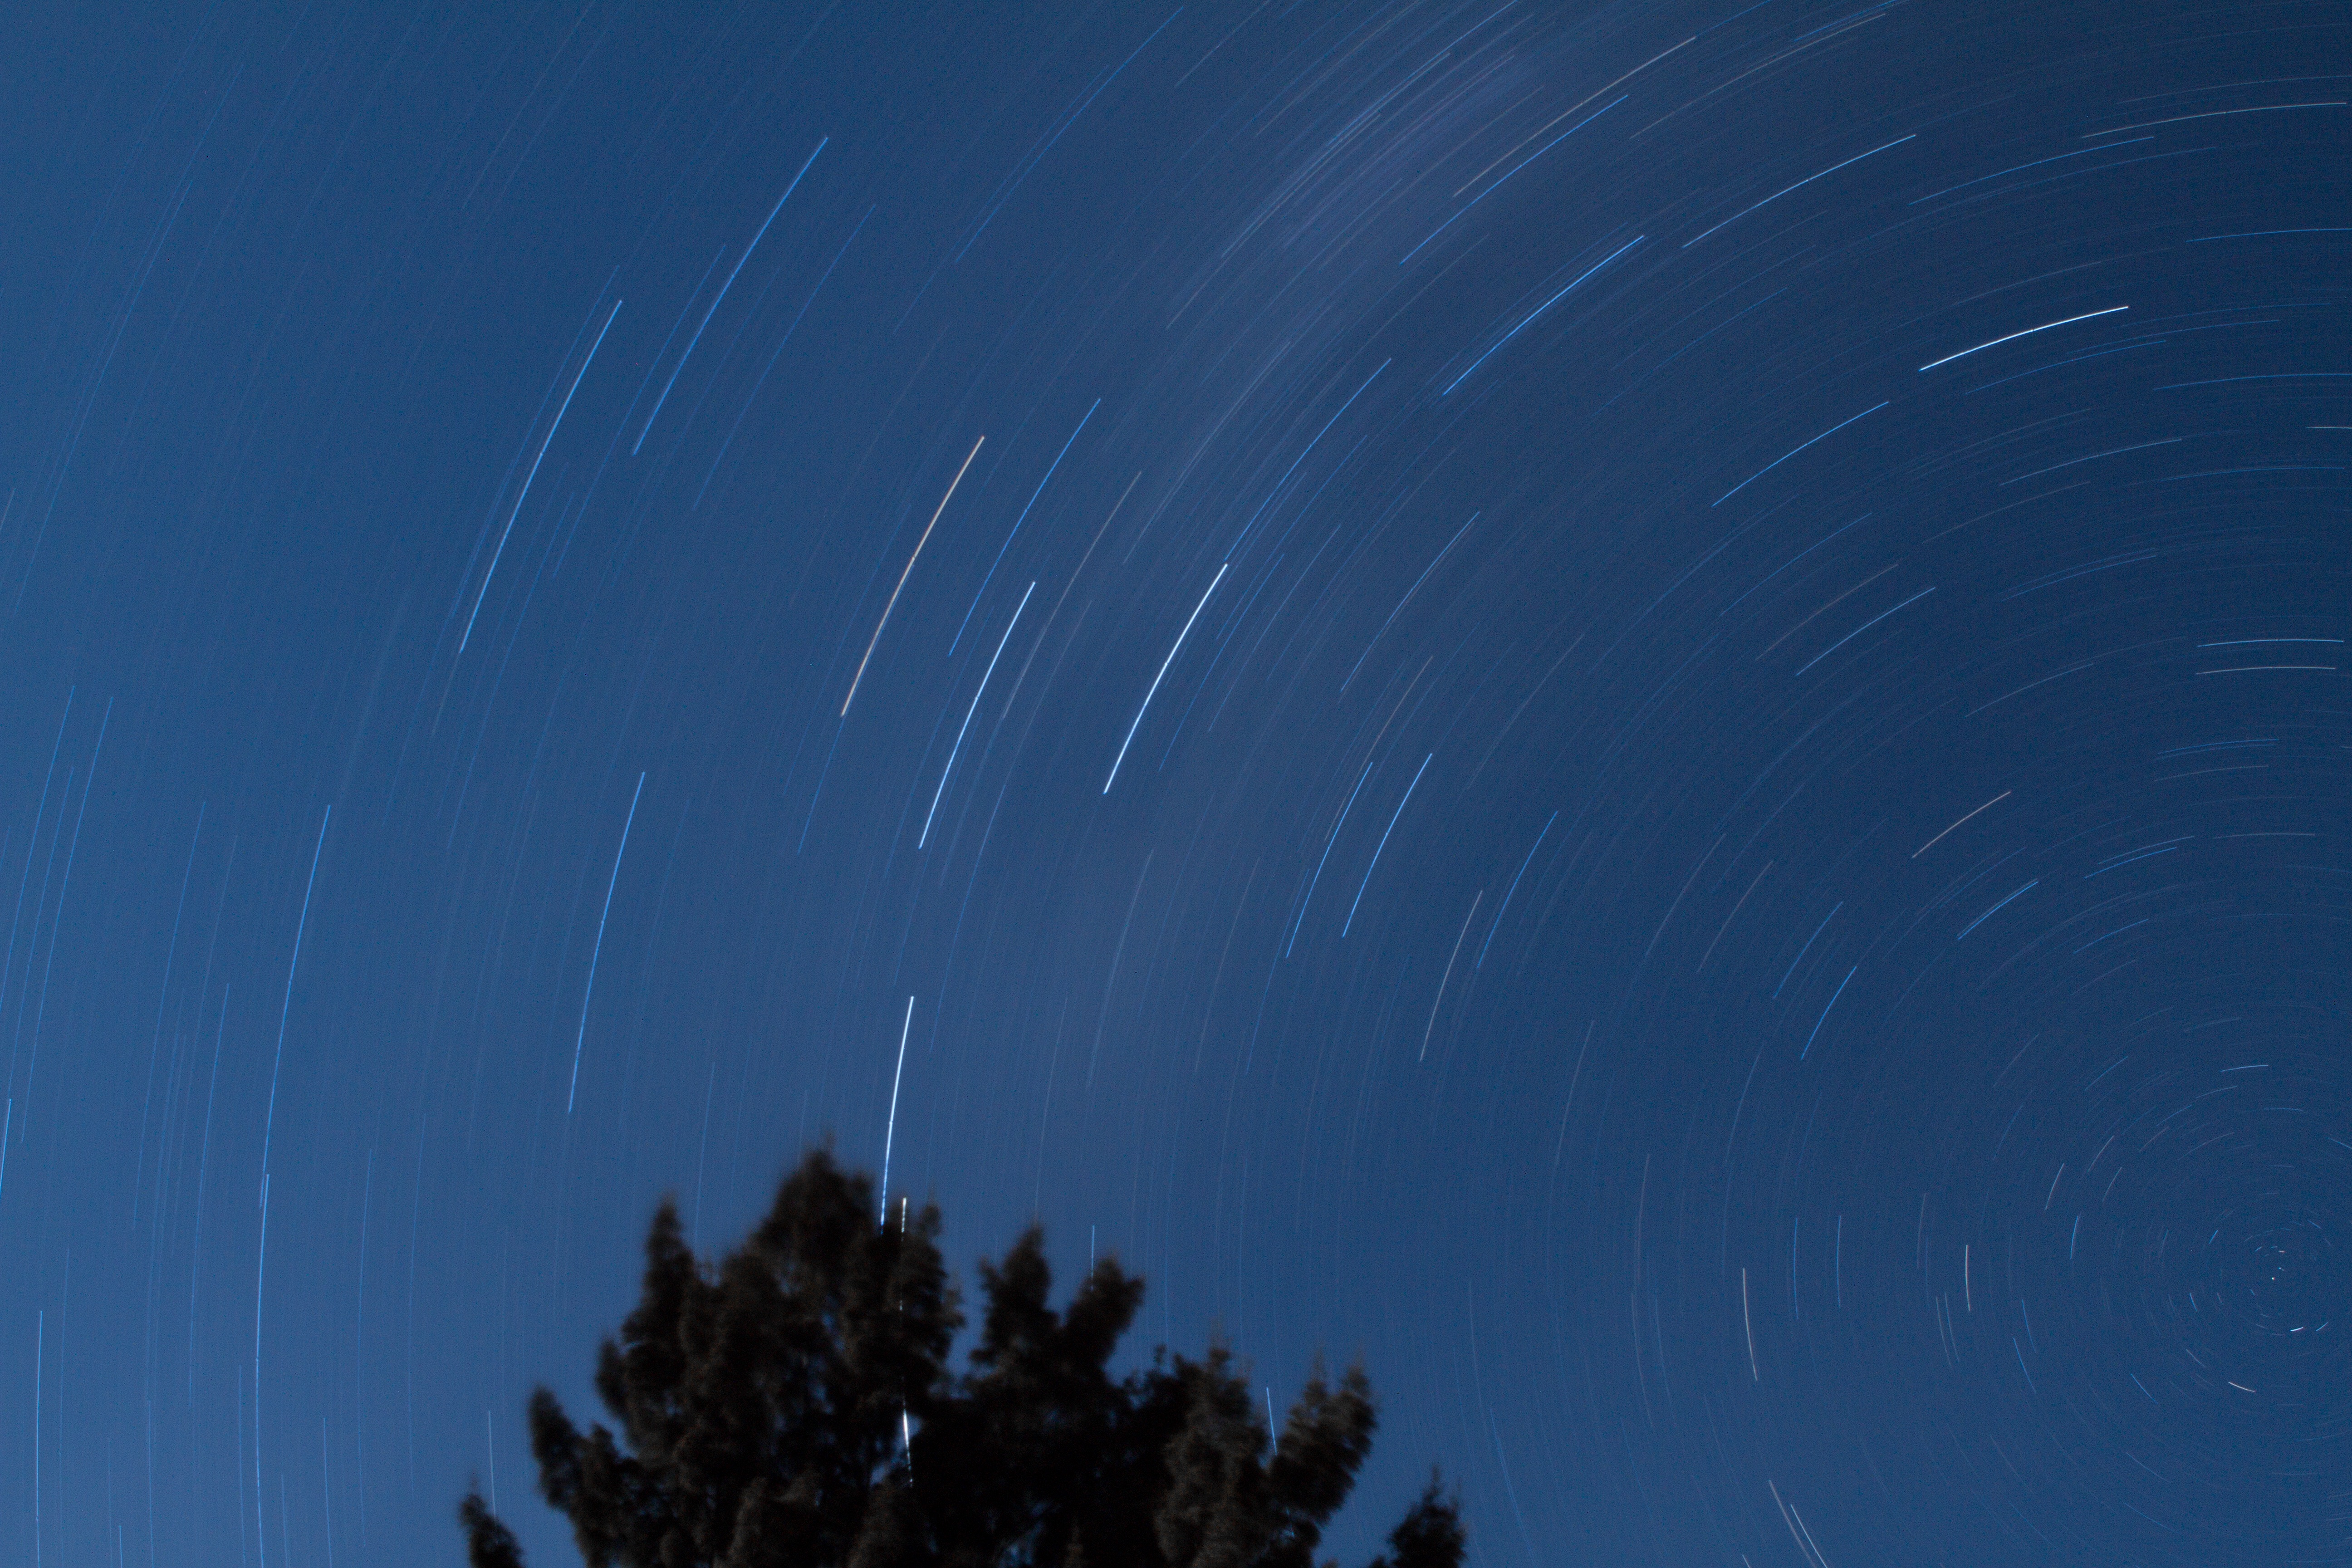
sky, night, star, atmosphere, astronomy, astronomical object, atmosphere of earth